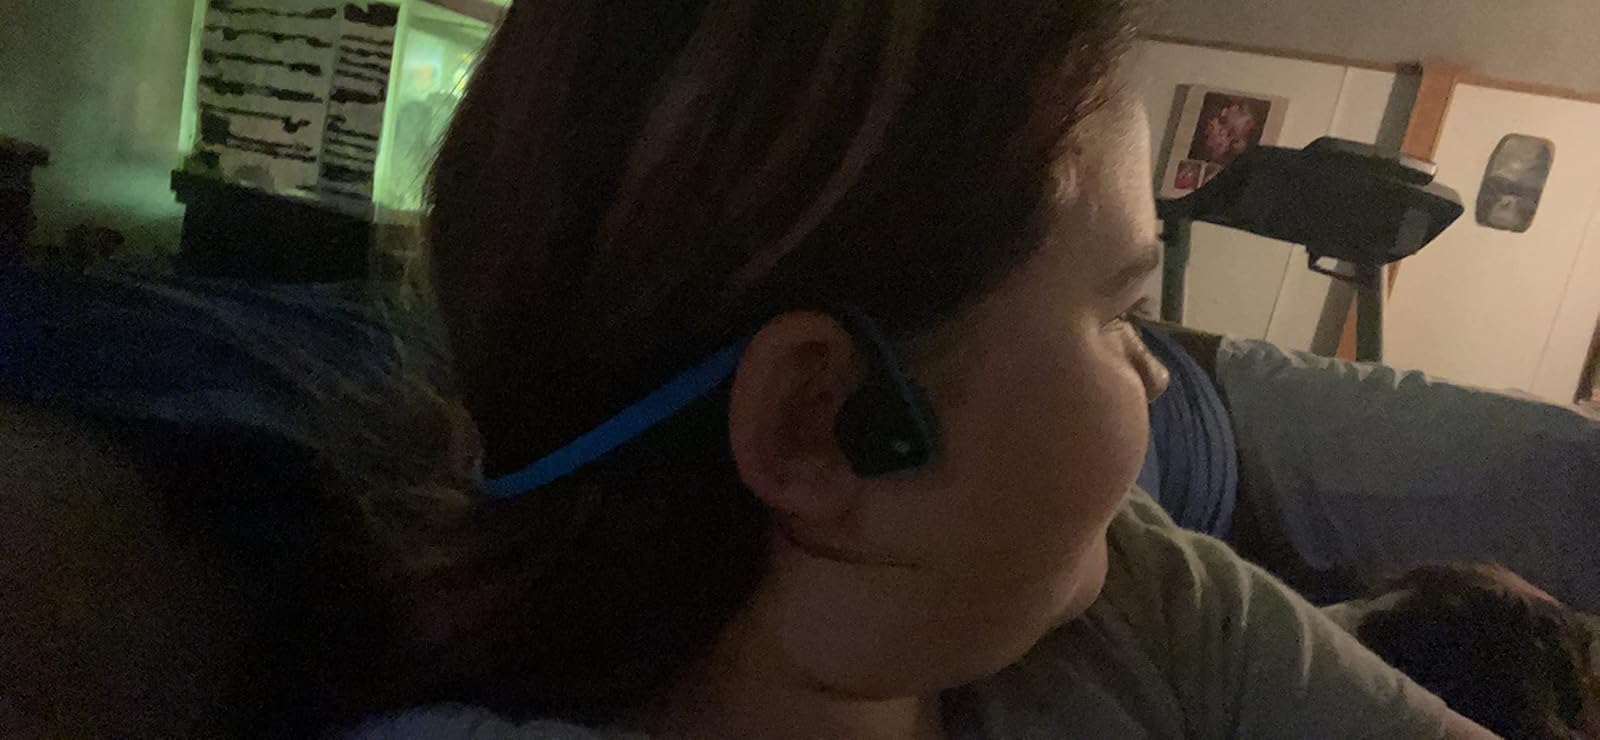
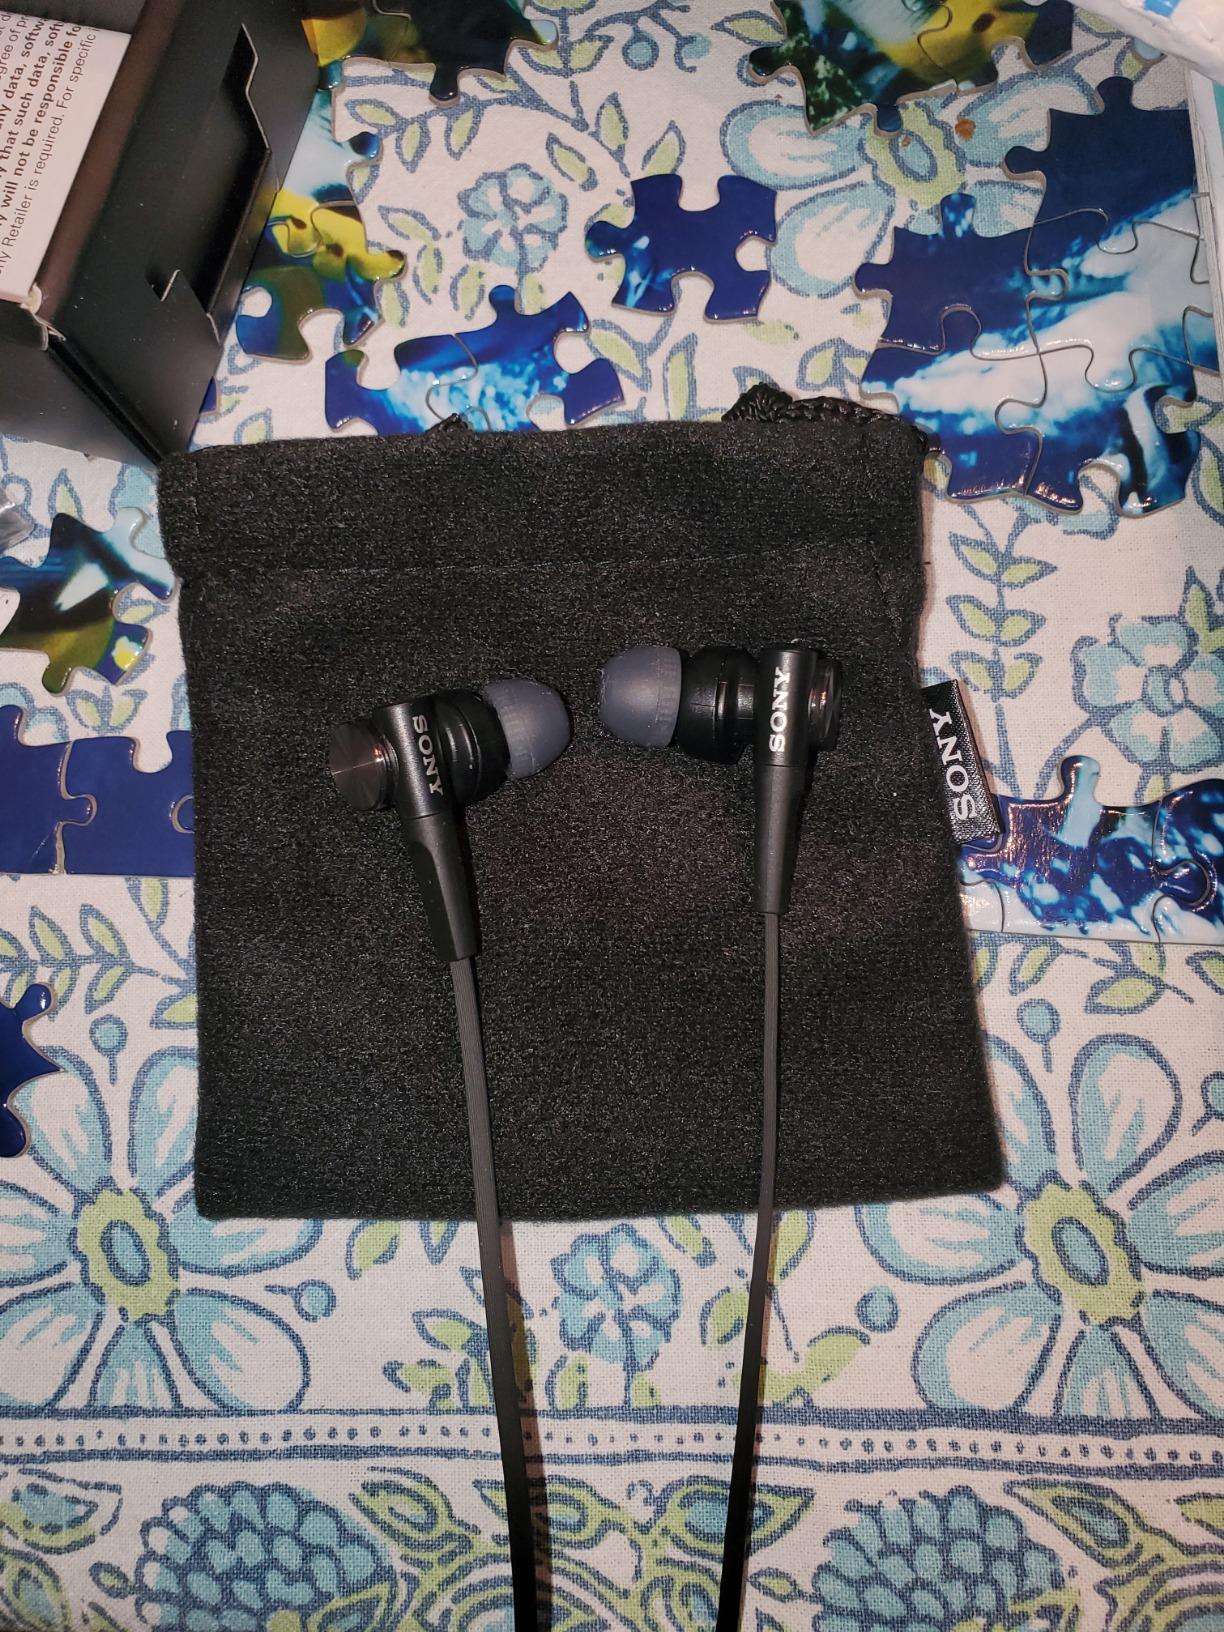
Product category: headphones
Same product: no